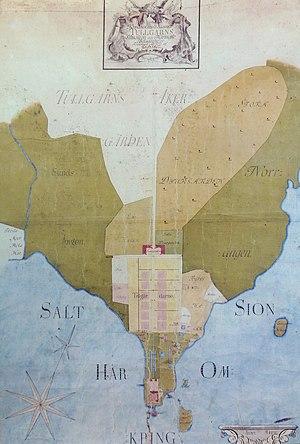
Le palais de Tullgarn est un palais royal suédois situé sur les rives de la mer Baltique à une soixantaine de kilomètres au sud-ouest de Stockholm.